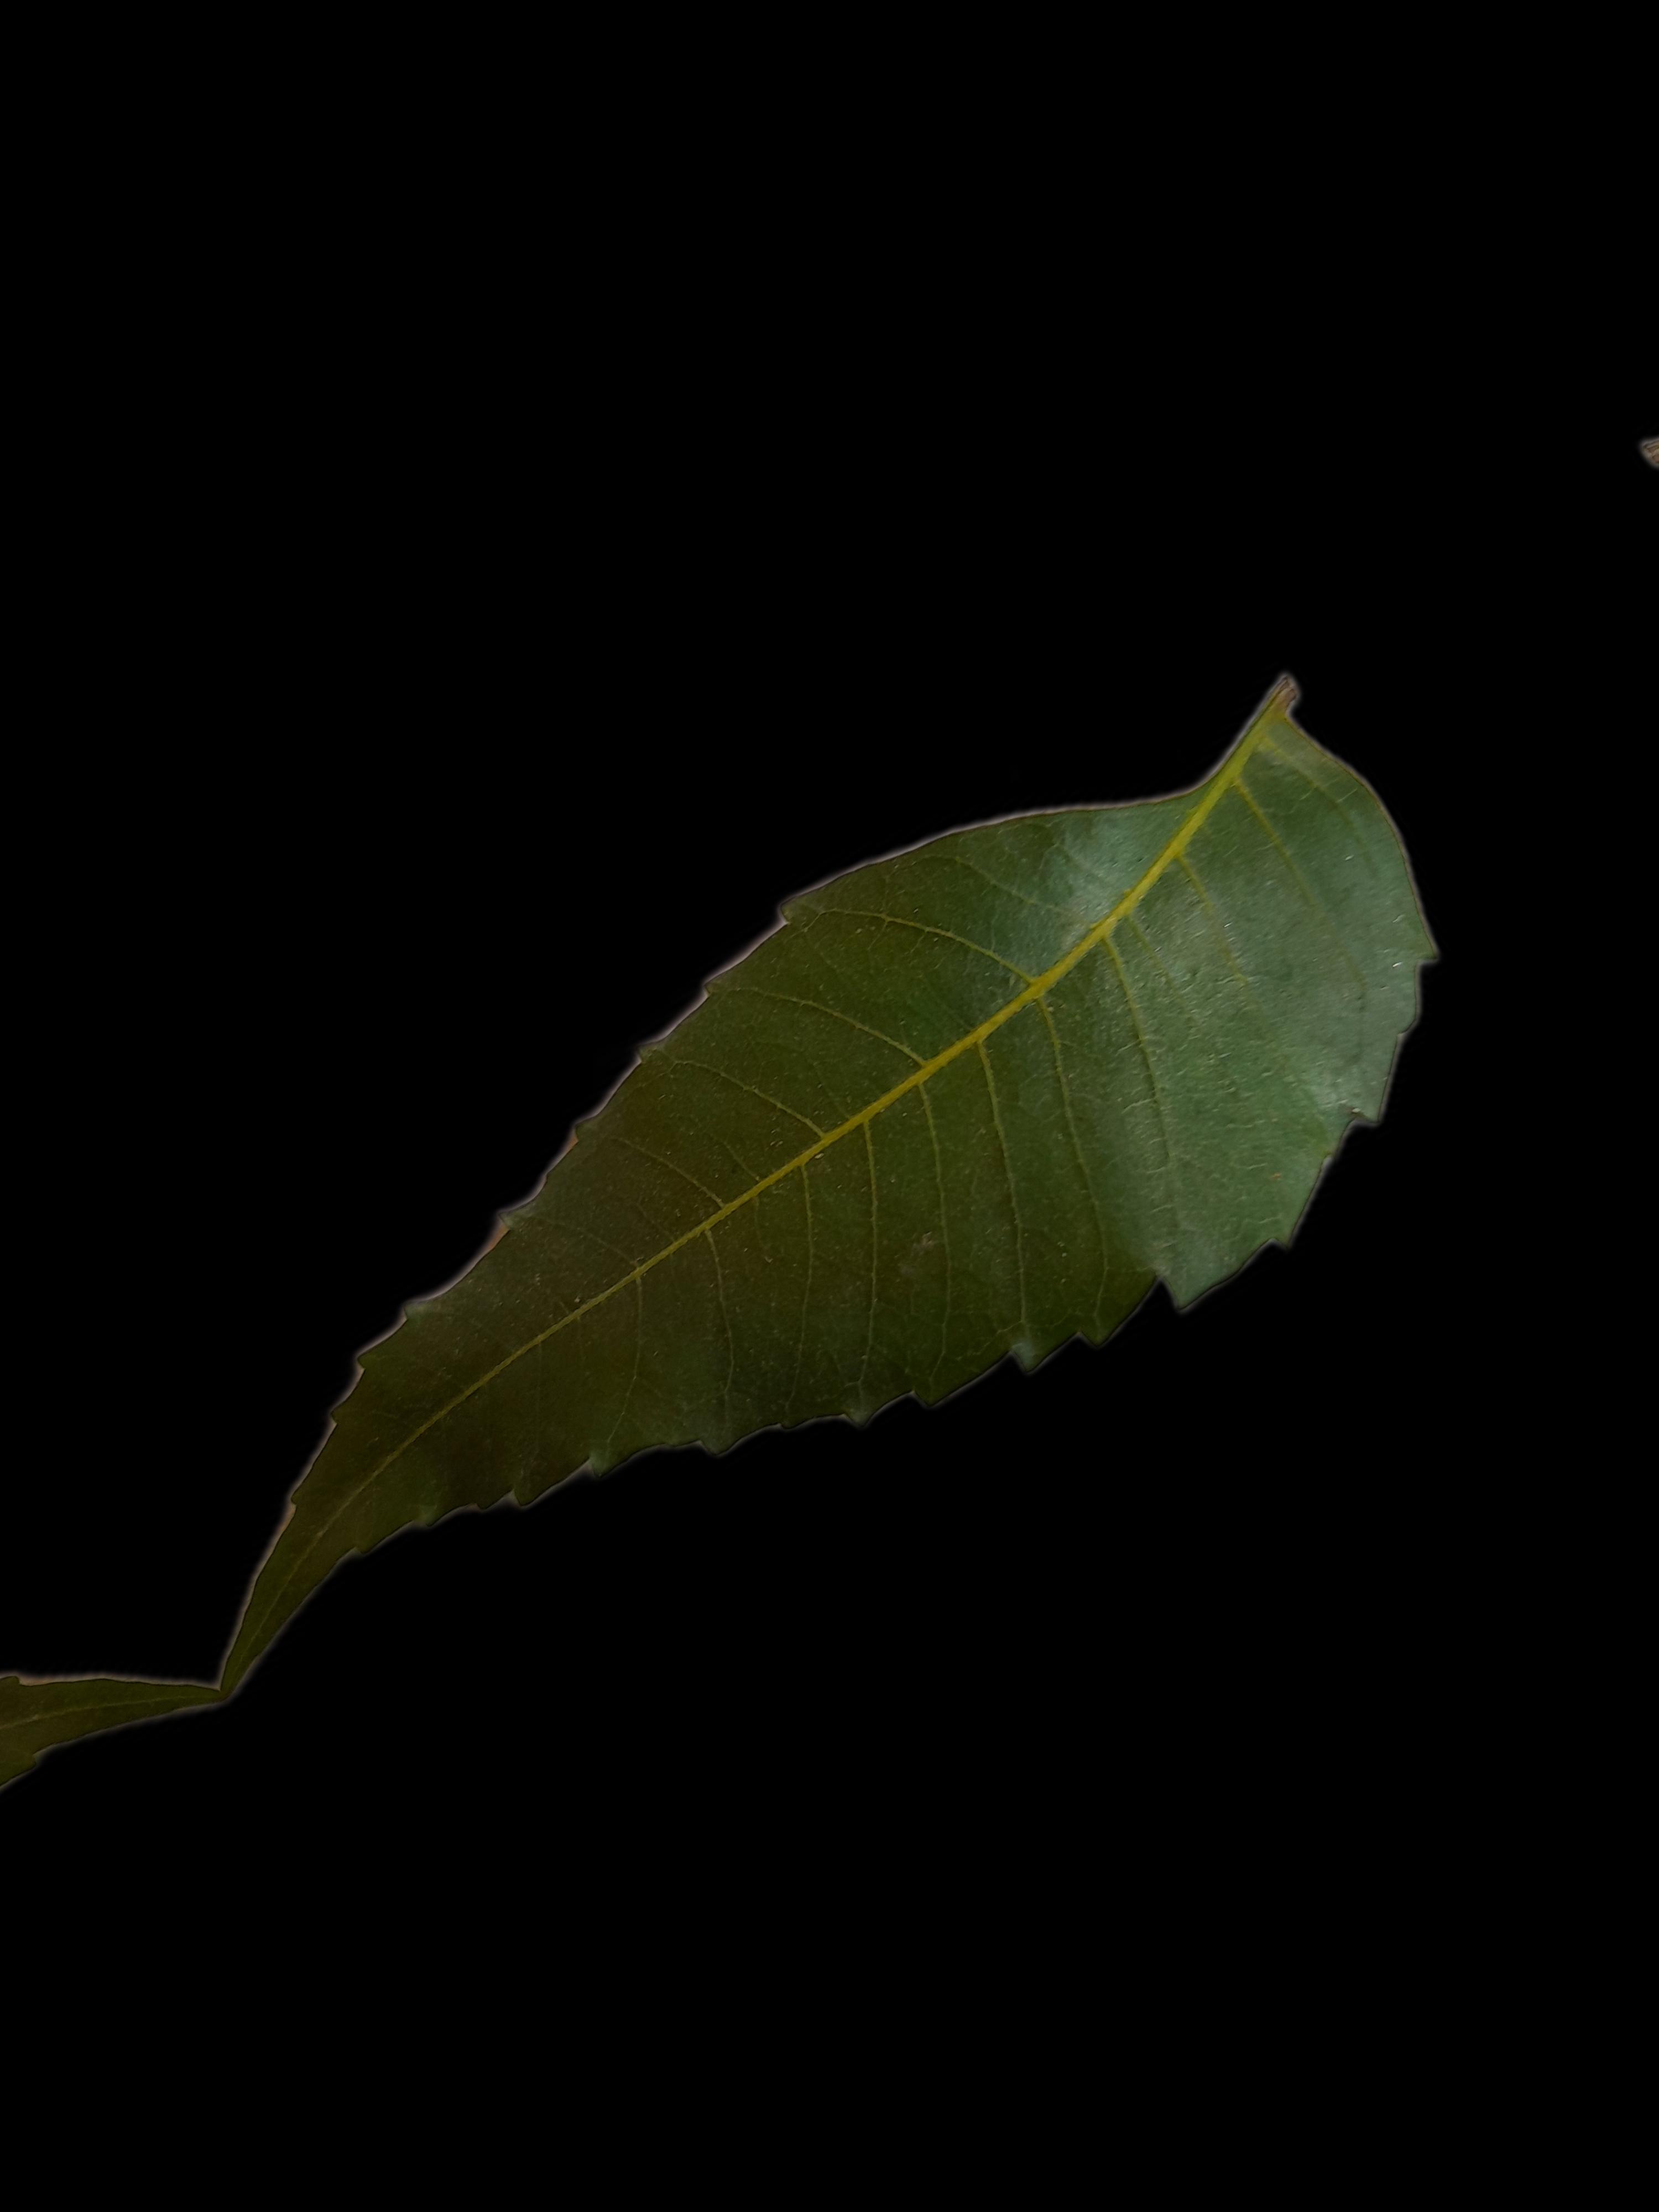
Plant: Neem